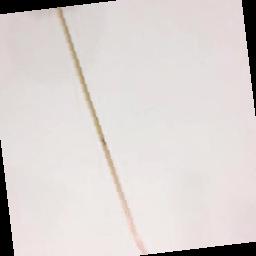
Label: Rice___Brown_Spot